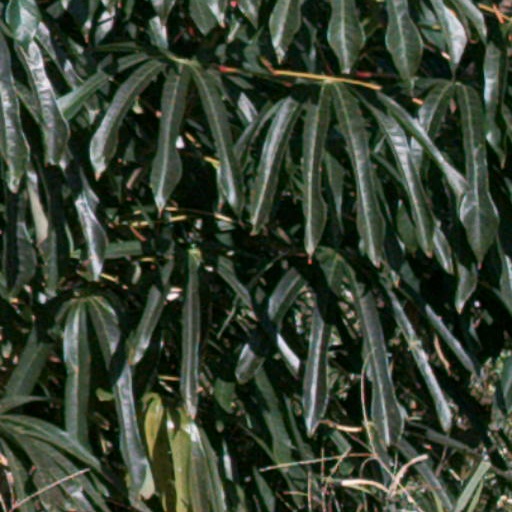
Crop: cassava